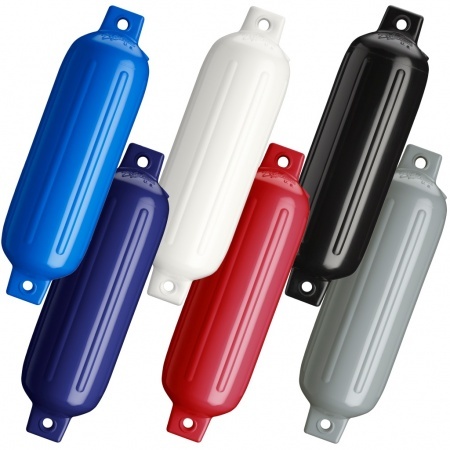
Puffer - G Típus
A Polyform G-sorozatú pufferek megbízható védelmét biztosítanak a hajónk számára, legyen szó kikötésről vagy más hajók mellé állásról. UV-álló, nagy teherbírású PVC-ből készülnek, és kétoldali erősített szemekkel rendelkeznek a biztonságos és stabil rögzítés érdekében. Főbb jellemzők: Anyag: UV-álló, tartós PVC Szín: Fehér Kétoldali megerősített szem Könnyen felfújható és felszerelhető Kiváló energiaelnyelés ütközéskor 📏 Méretek és típusok Cikkszám Hossz Átmérő Szem átmérő Felfújható térfogat PFG-1W 325 mm 89 mm 9,5 mm 7,1 l PFG-4W 556 mm 165 mm 19,1 mm 29,3 l
Brand: Lindemann
Category: Vehicles & Parts > Vehicle Parts & Accessories > Watercraft Parts & Accessories > Docking & Anchoring